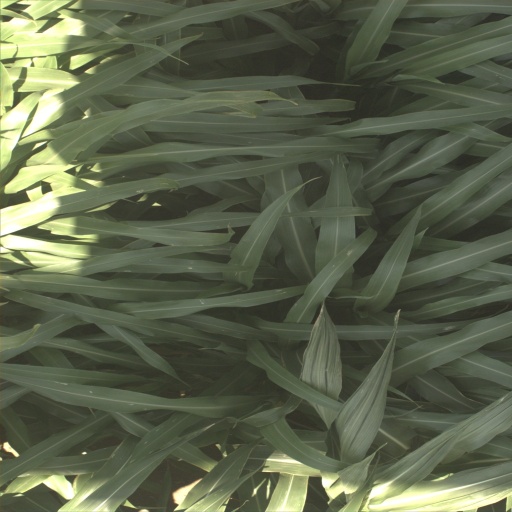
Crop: sorghum